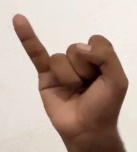
ASL sign: I